293rd Rifle Division (Soviet Union)

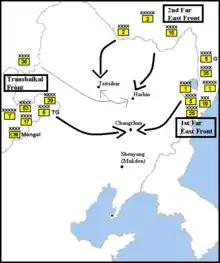
Soviet invasion of Manchuria. Note position and movement of 36th Army.

A lull now fell across the front lines as both sides licked their wounds. The 376th Infantry, as one example, lost 15 men killed and 45 wounded on December 12. Rokossovskii was expecting the arrival of 2nd Guards Army but it was delayed and then deflected southward to deal with the German attempt to relieve 6th Army. As of December 16, the 293rd was holding a sector from near Hill 135.1 south to Hill 117.8, facing two battalions of 3rd Motorized and a part of the 29th Motorized Division. 6th Army now faced seven Soviet armies around its perimeter, four of Don Front and three of Stalingrad Front. Most of their divisions and brigades were at reduced strength. In terms of infantry they probably outnumbered the defenders by two-to-one, but the General Staff considered a three-to-one advantage necessary for success. This, in addition to the necessity of defeating the relief operations, led the "STAVKA" to postpone the start of the final offensive to crush the pocket, Operation "Koltso" (Ring), until January 10, 1943.